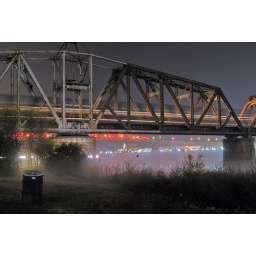
train crossing brige with a dense fog over the red river